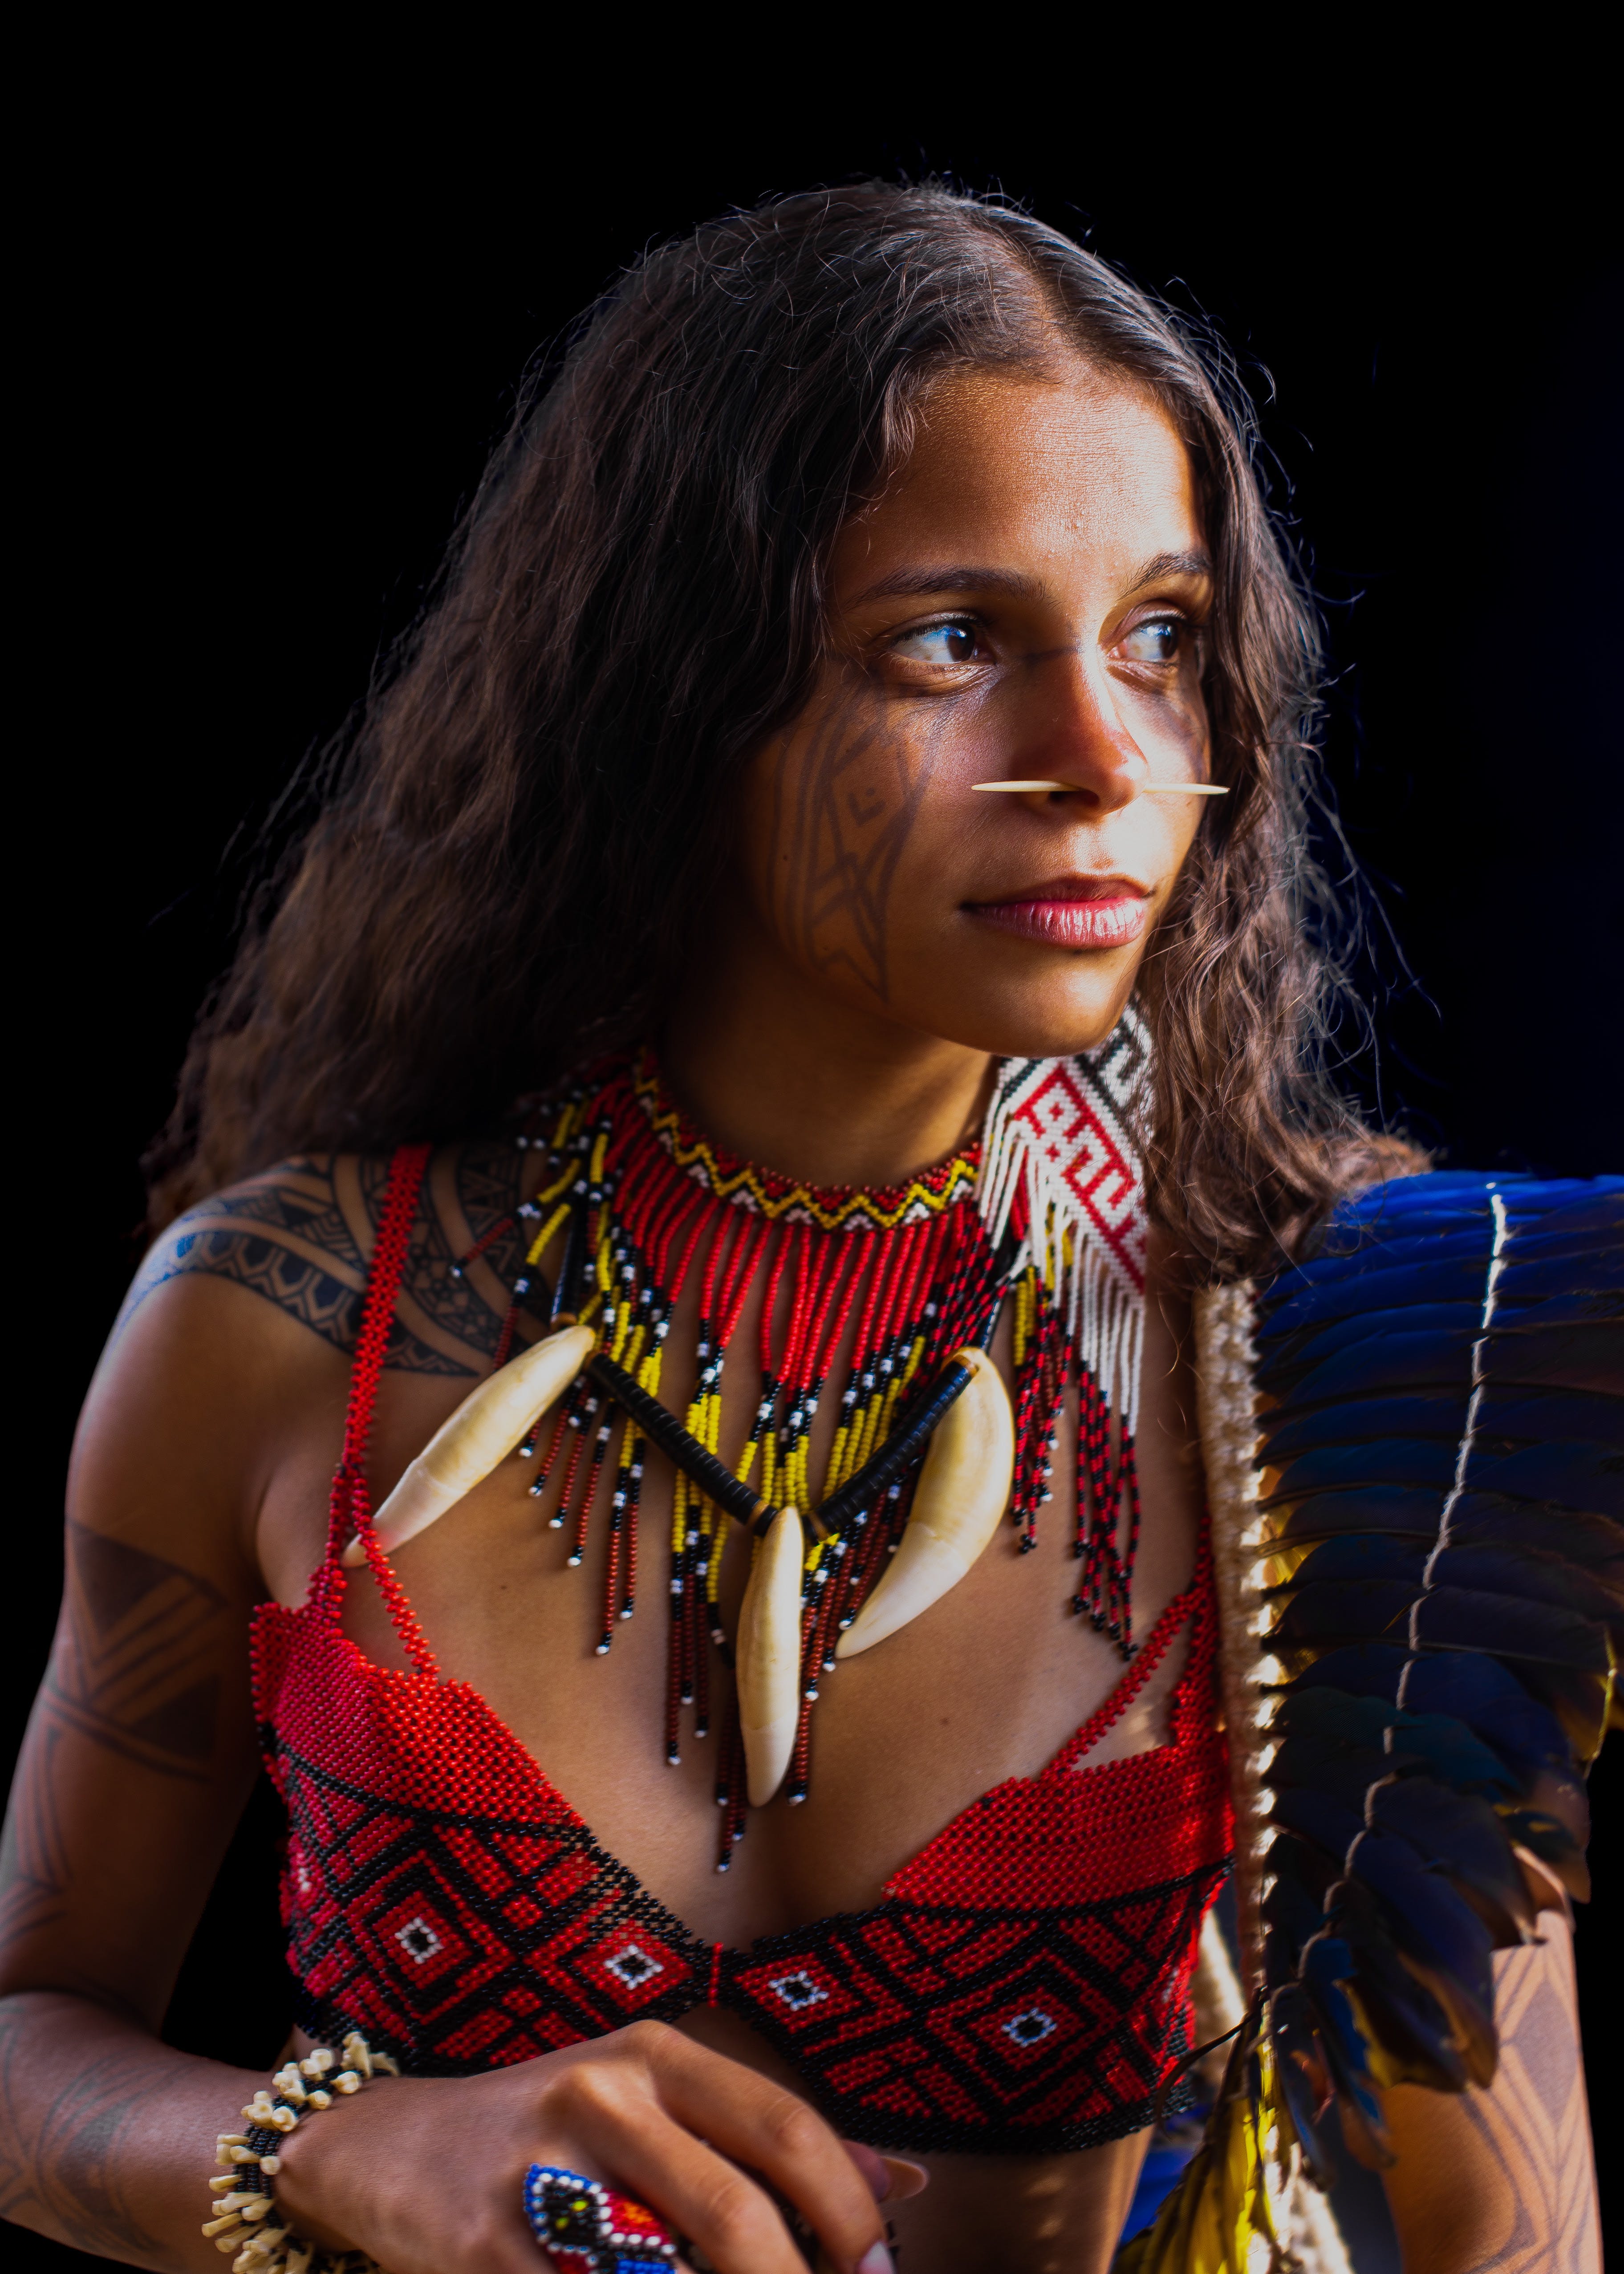
woman, human, eyelash, fashion design, flash photography, body jewelry, trunk, beauty, thigh, jewellery, event, earrings, necklace, abdomen, fashion model, fashion accessory, chest, costume design, tradition, entertainment, day dress, performing arts, performance, performance art, tribe, portrait photography, photo shoot